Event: Nepal Earthquake
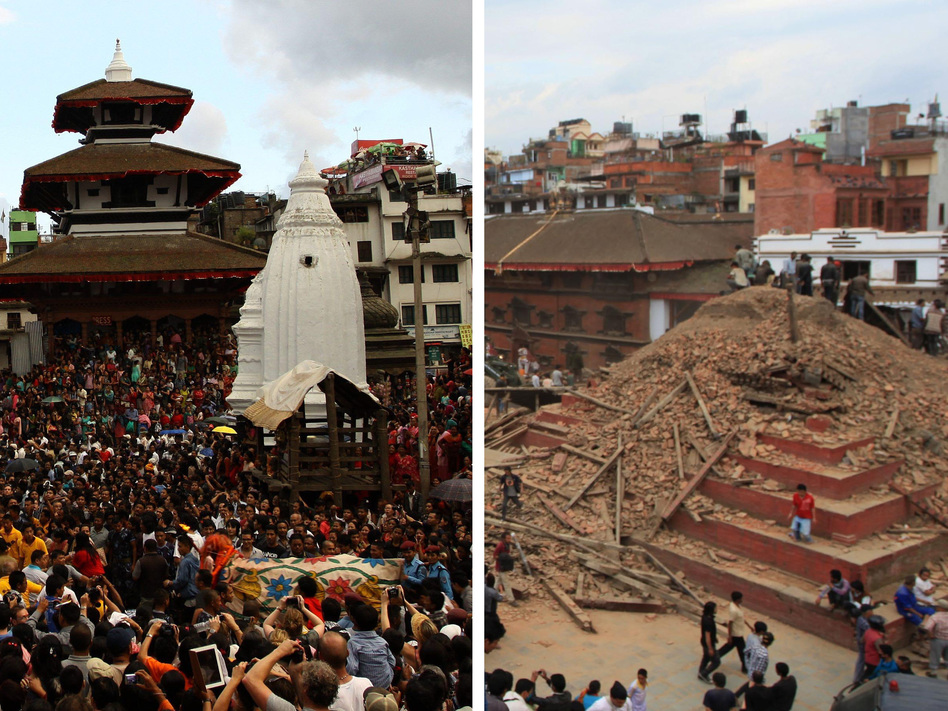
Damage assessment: damage